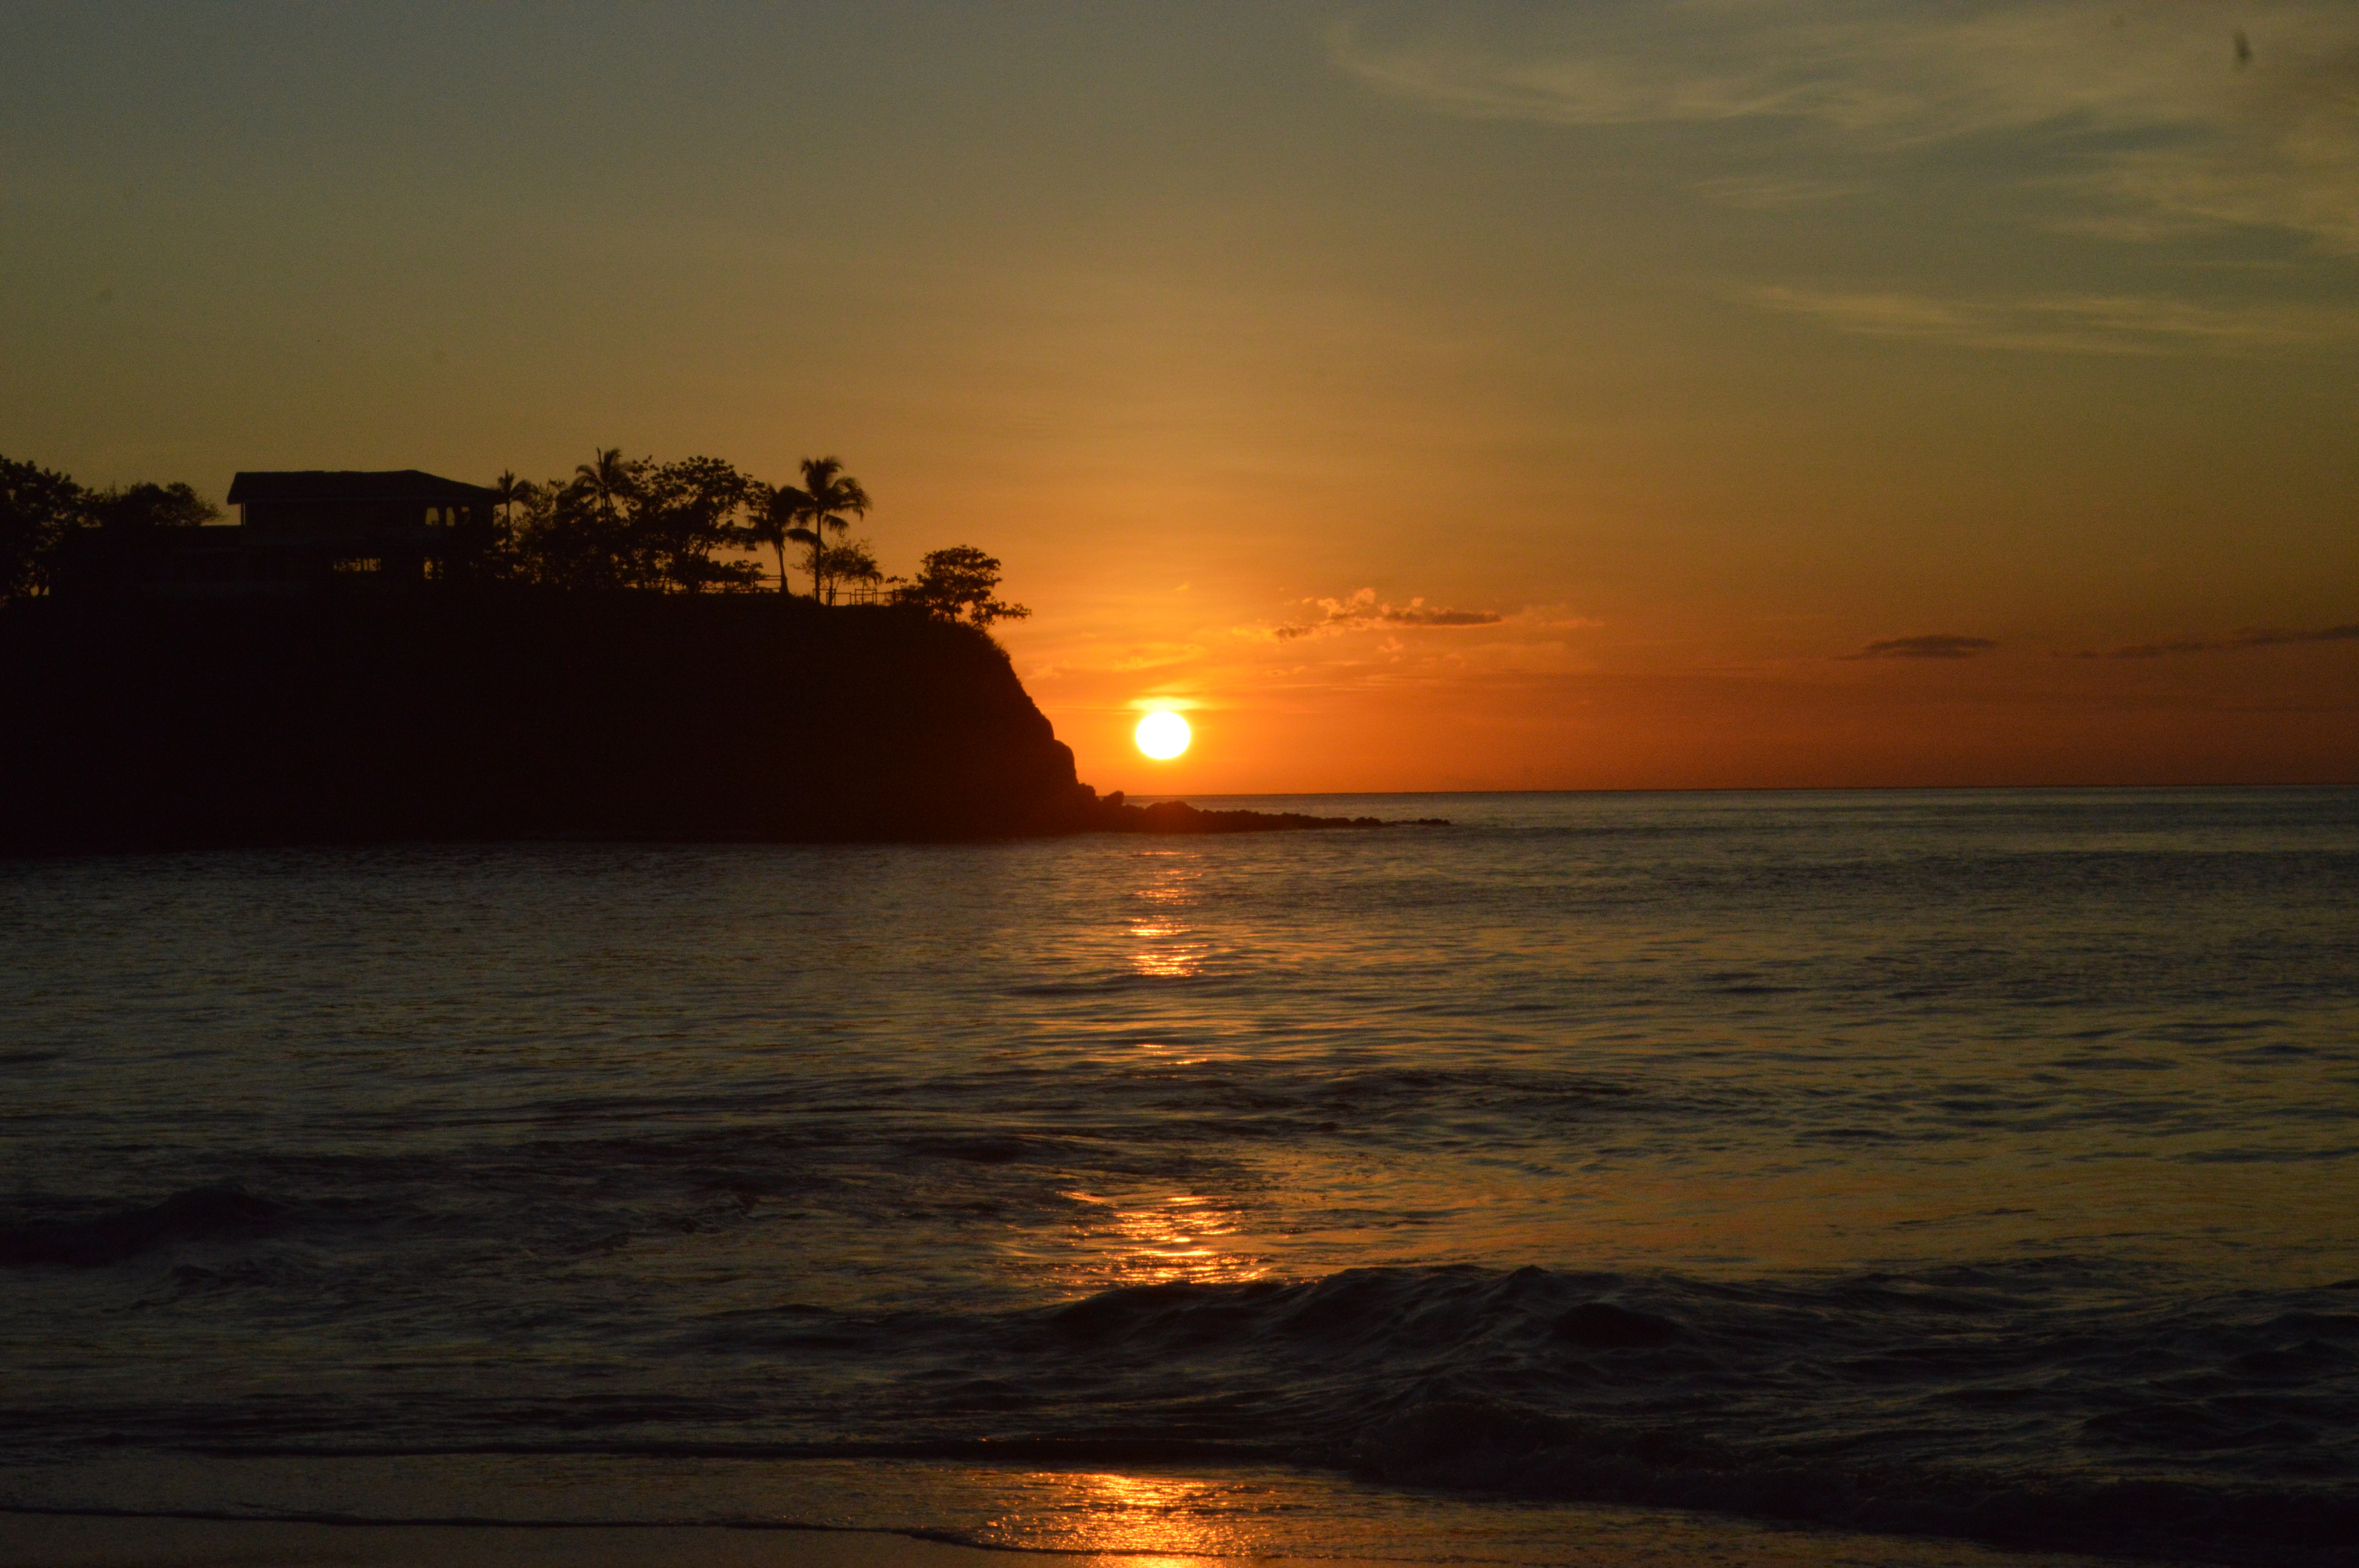
sunset, flamingo, beach, sky, horizon, sun, sunrise, sea, ocean, afterglow, water, evening, dusk, cloud, morning, calm, red sky at morning, coast, wave, orange, tropics, vacation, sound, sunlight, caribbean, shore, tree, wind wave, dawn, astronomical object, reflection, coastal and oceanic landforms, bay, photography, headland, landscape, tide, palm tree, channel